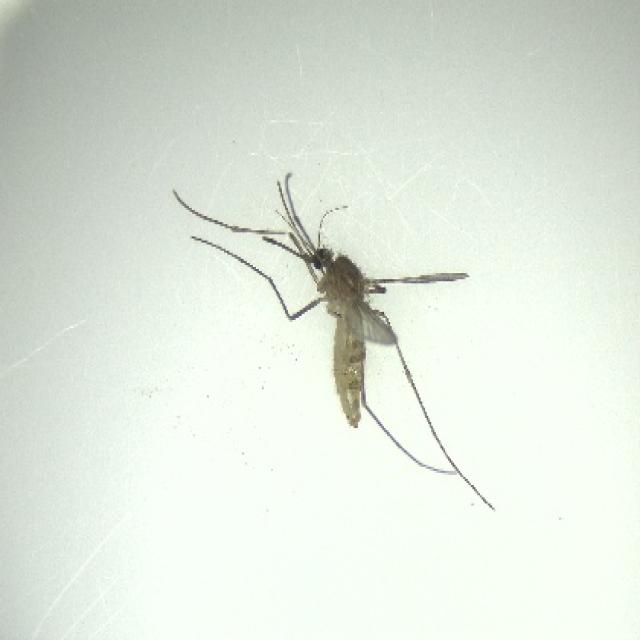
Species: culex_pipiens